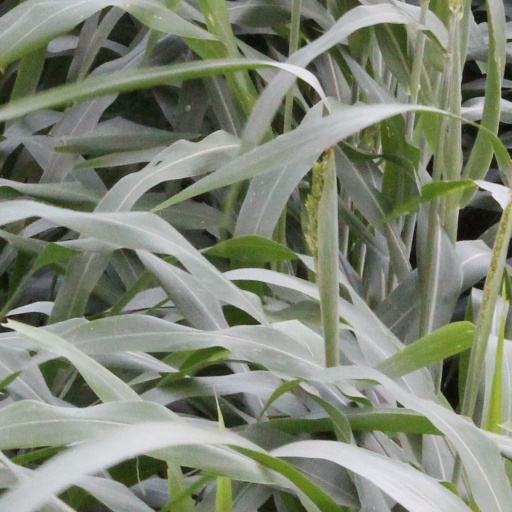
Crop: sorghum